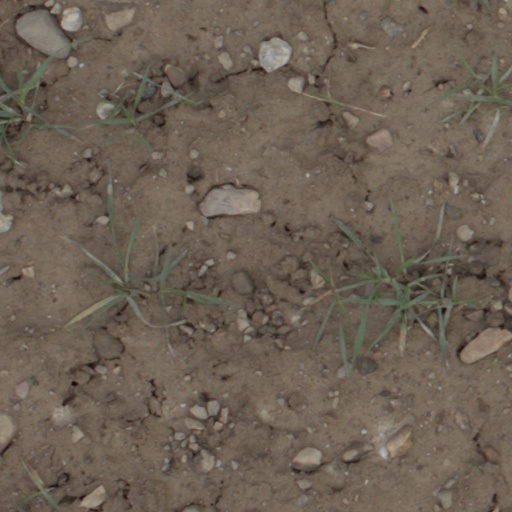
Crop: wheat